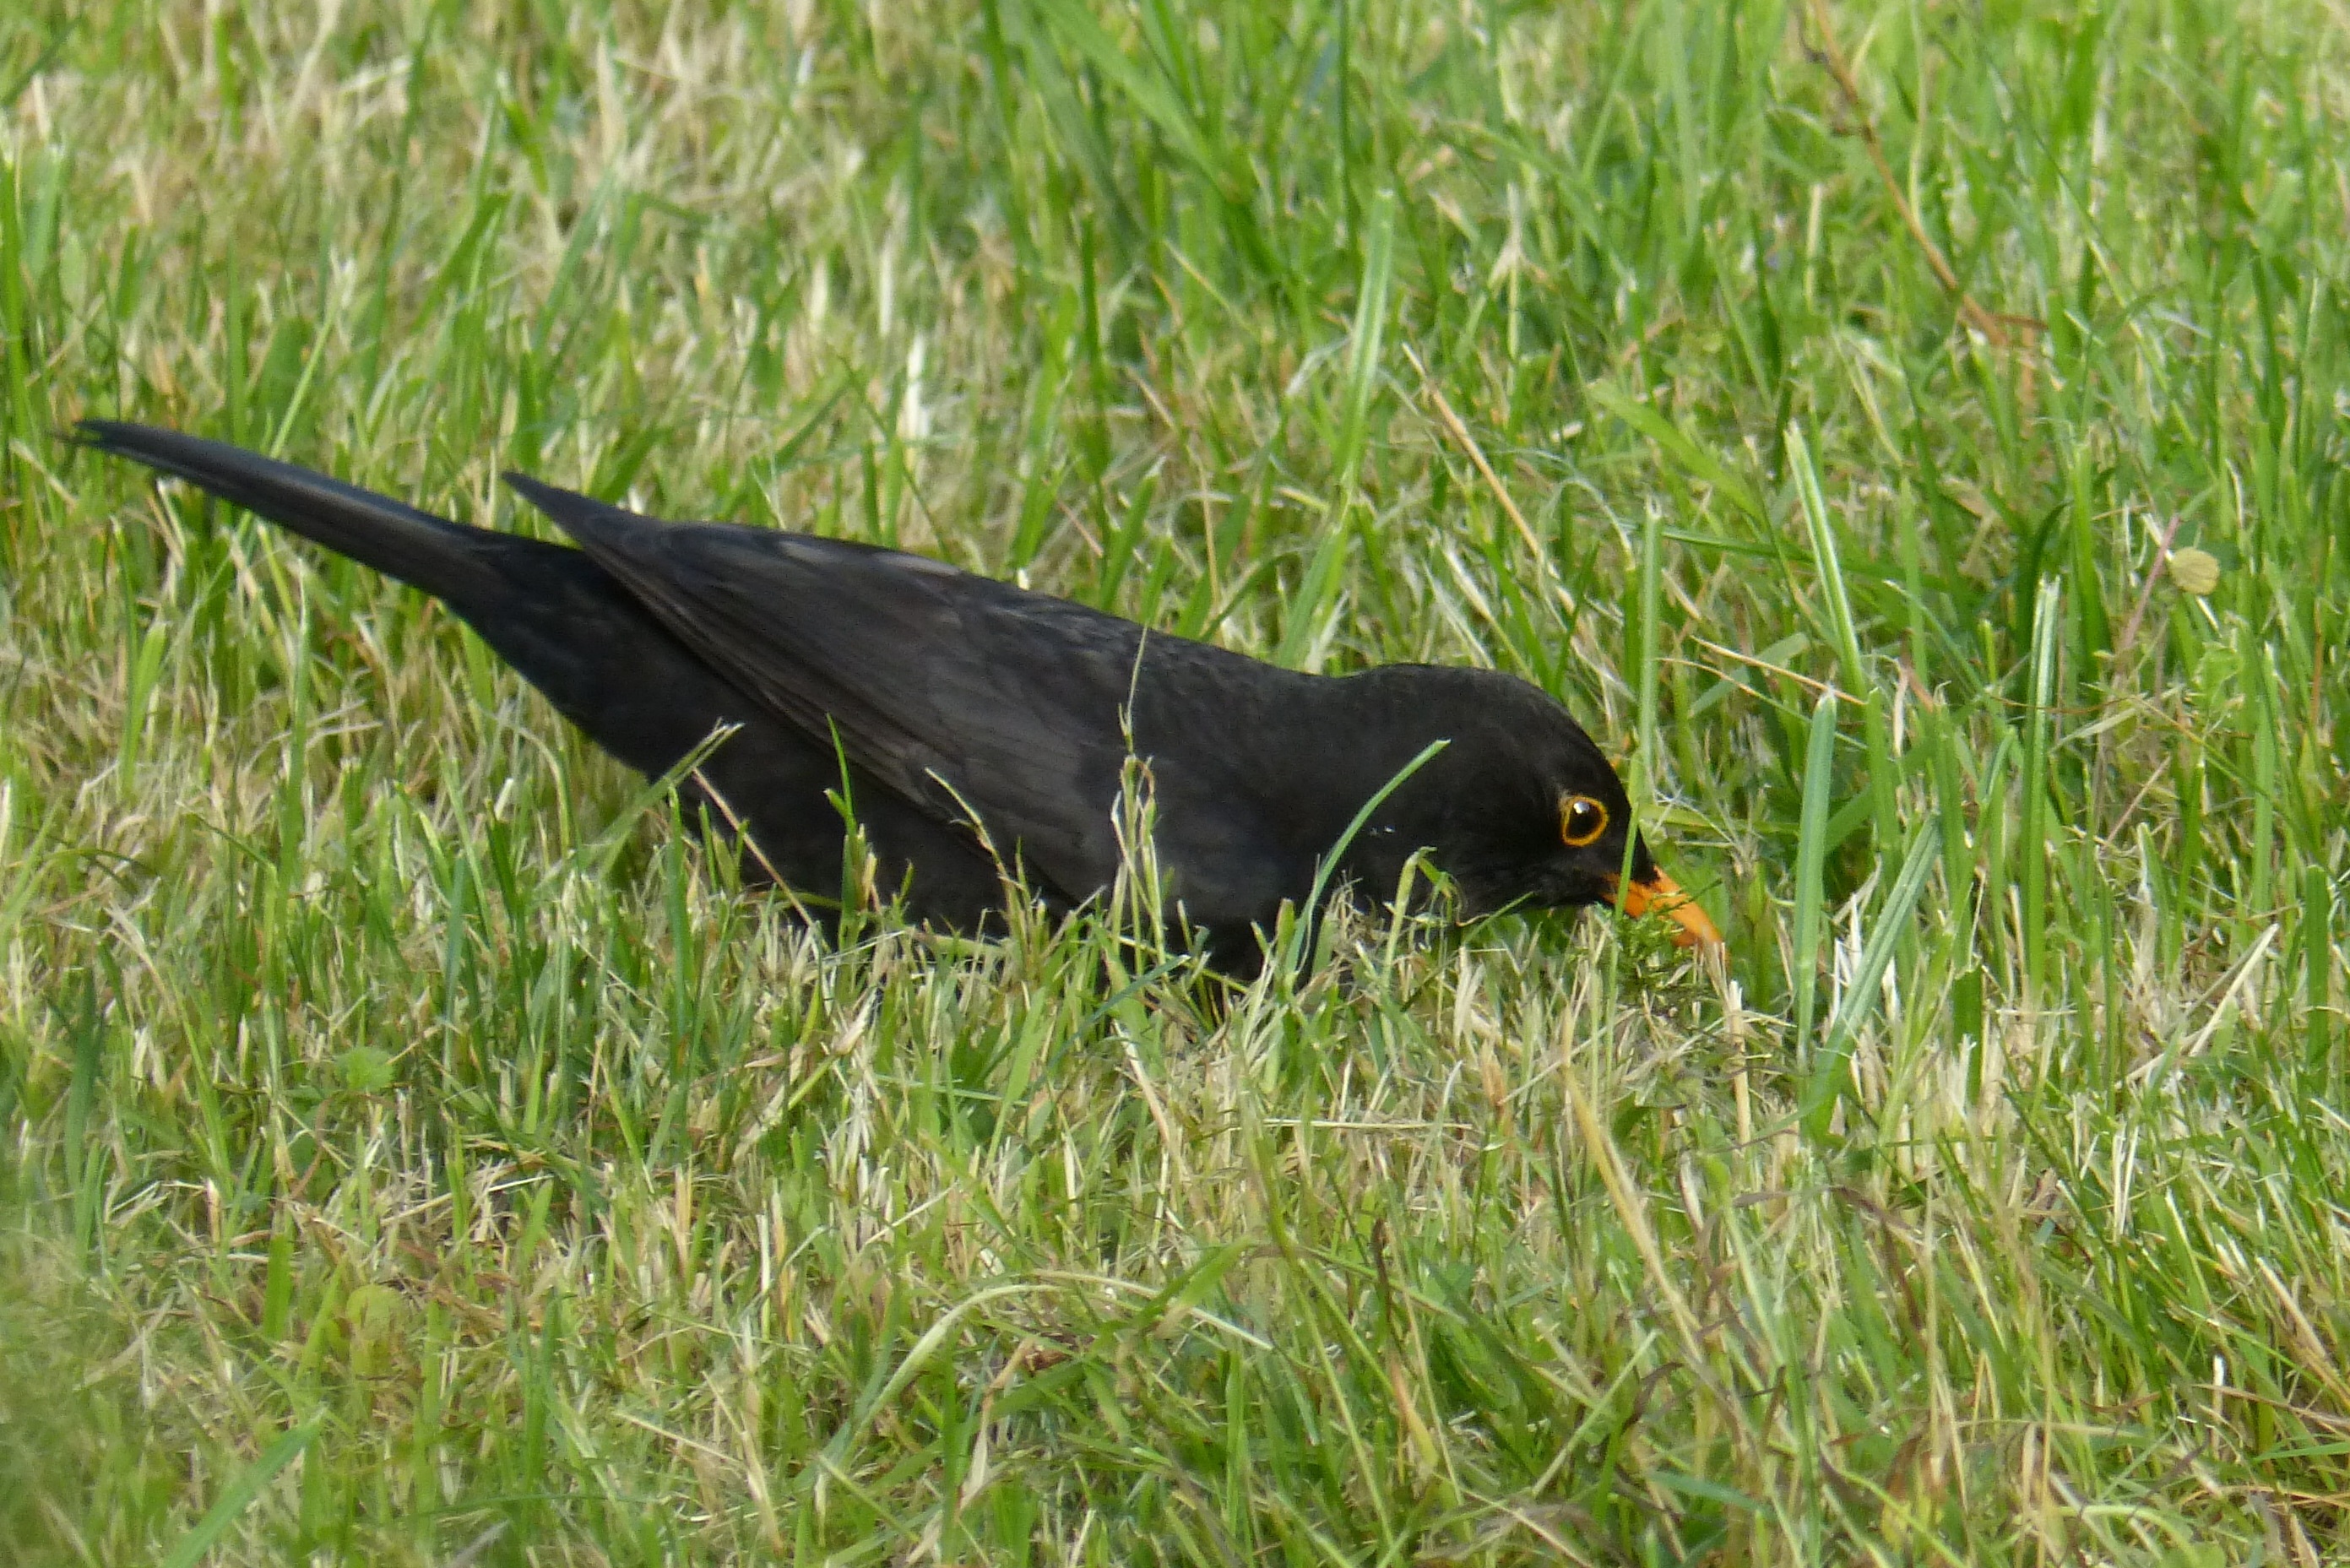
grass, bird, wildlife, beak, black, robin, fauna, vertebrate, blackbird, old world flycatcher, perching bird